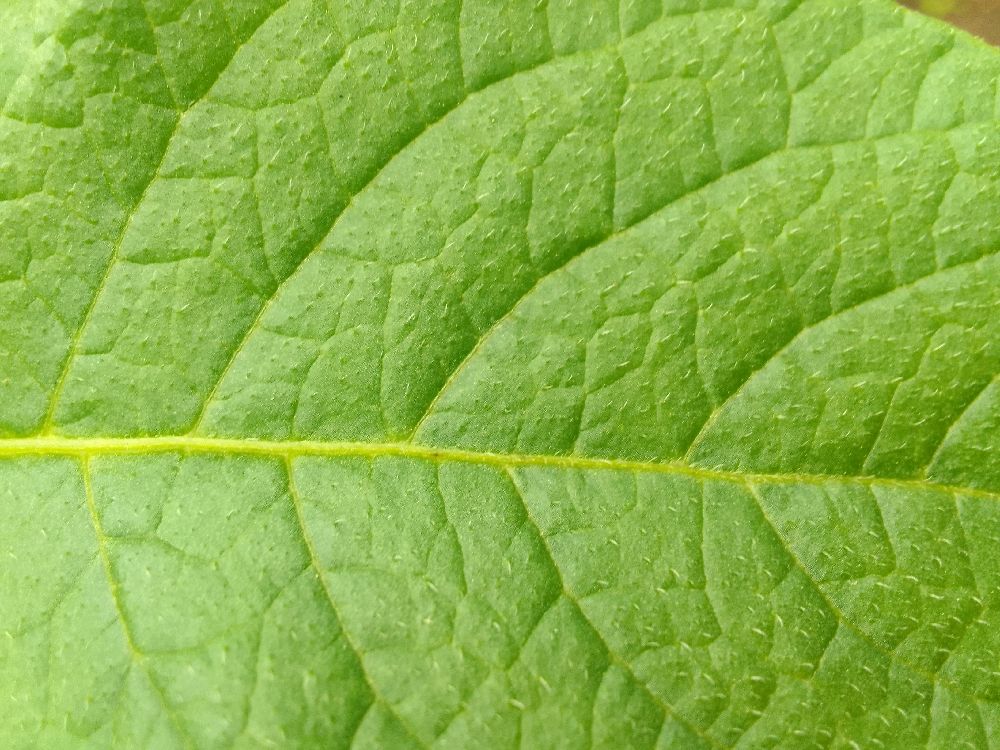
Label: Healthy